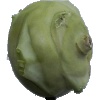
Label: Kohlrabi 1